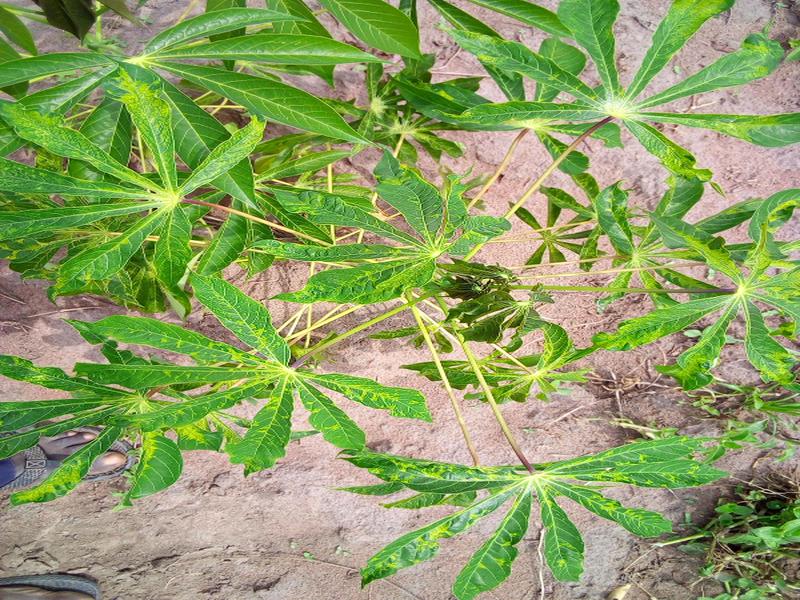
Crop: cassava
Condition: mosaic_disease